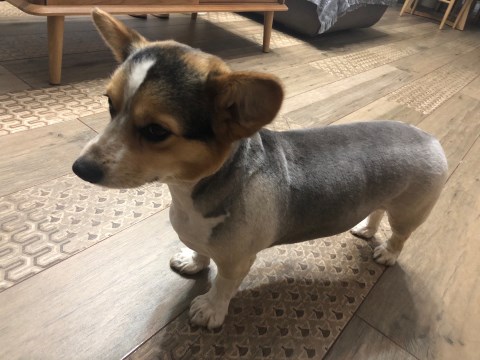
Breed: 2909-n000116-Cardigan